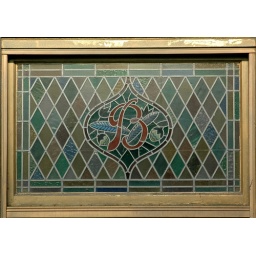
Stained glass window of the Berghoff Restaurant on Adams Street in Chicago, Illinois.